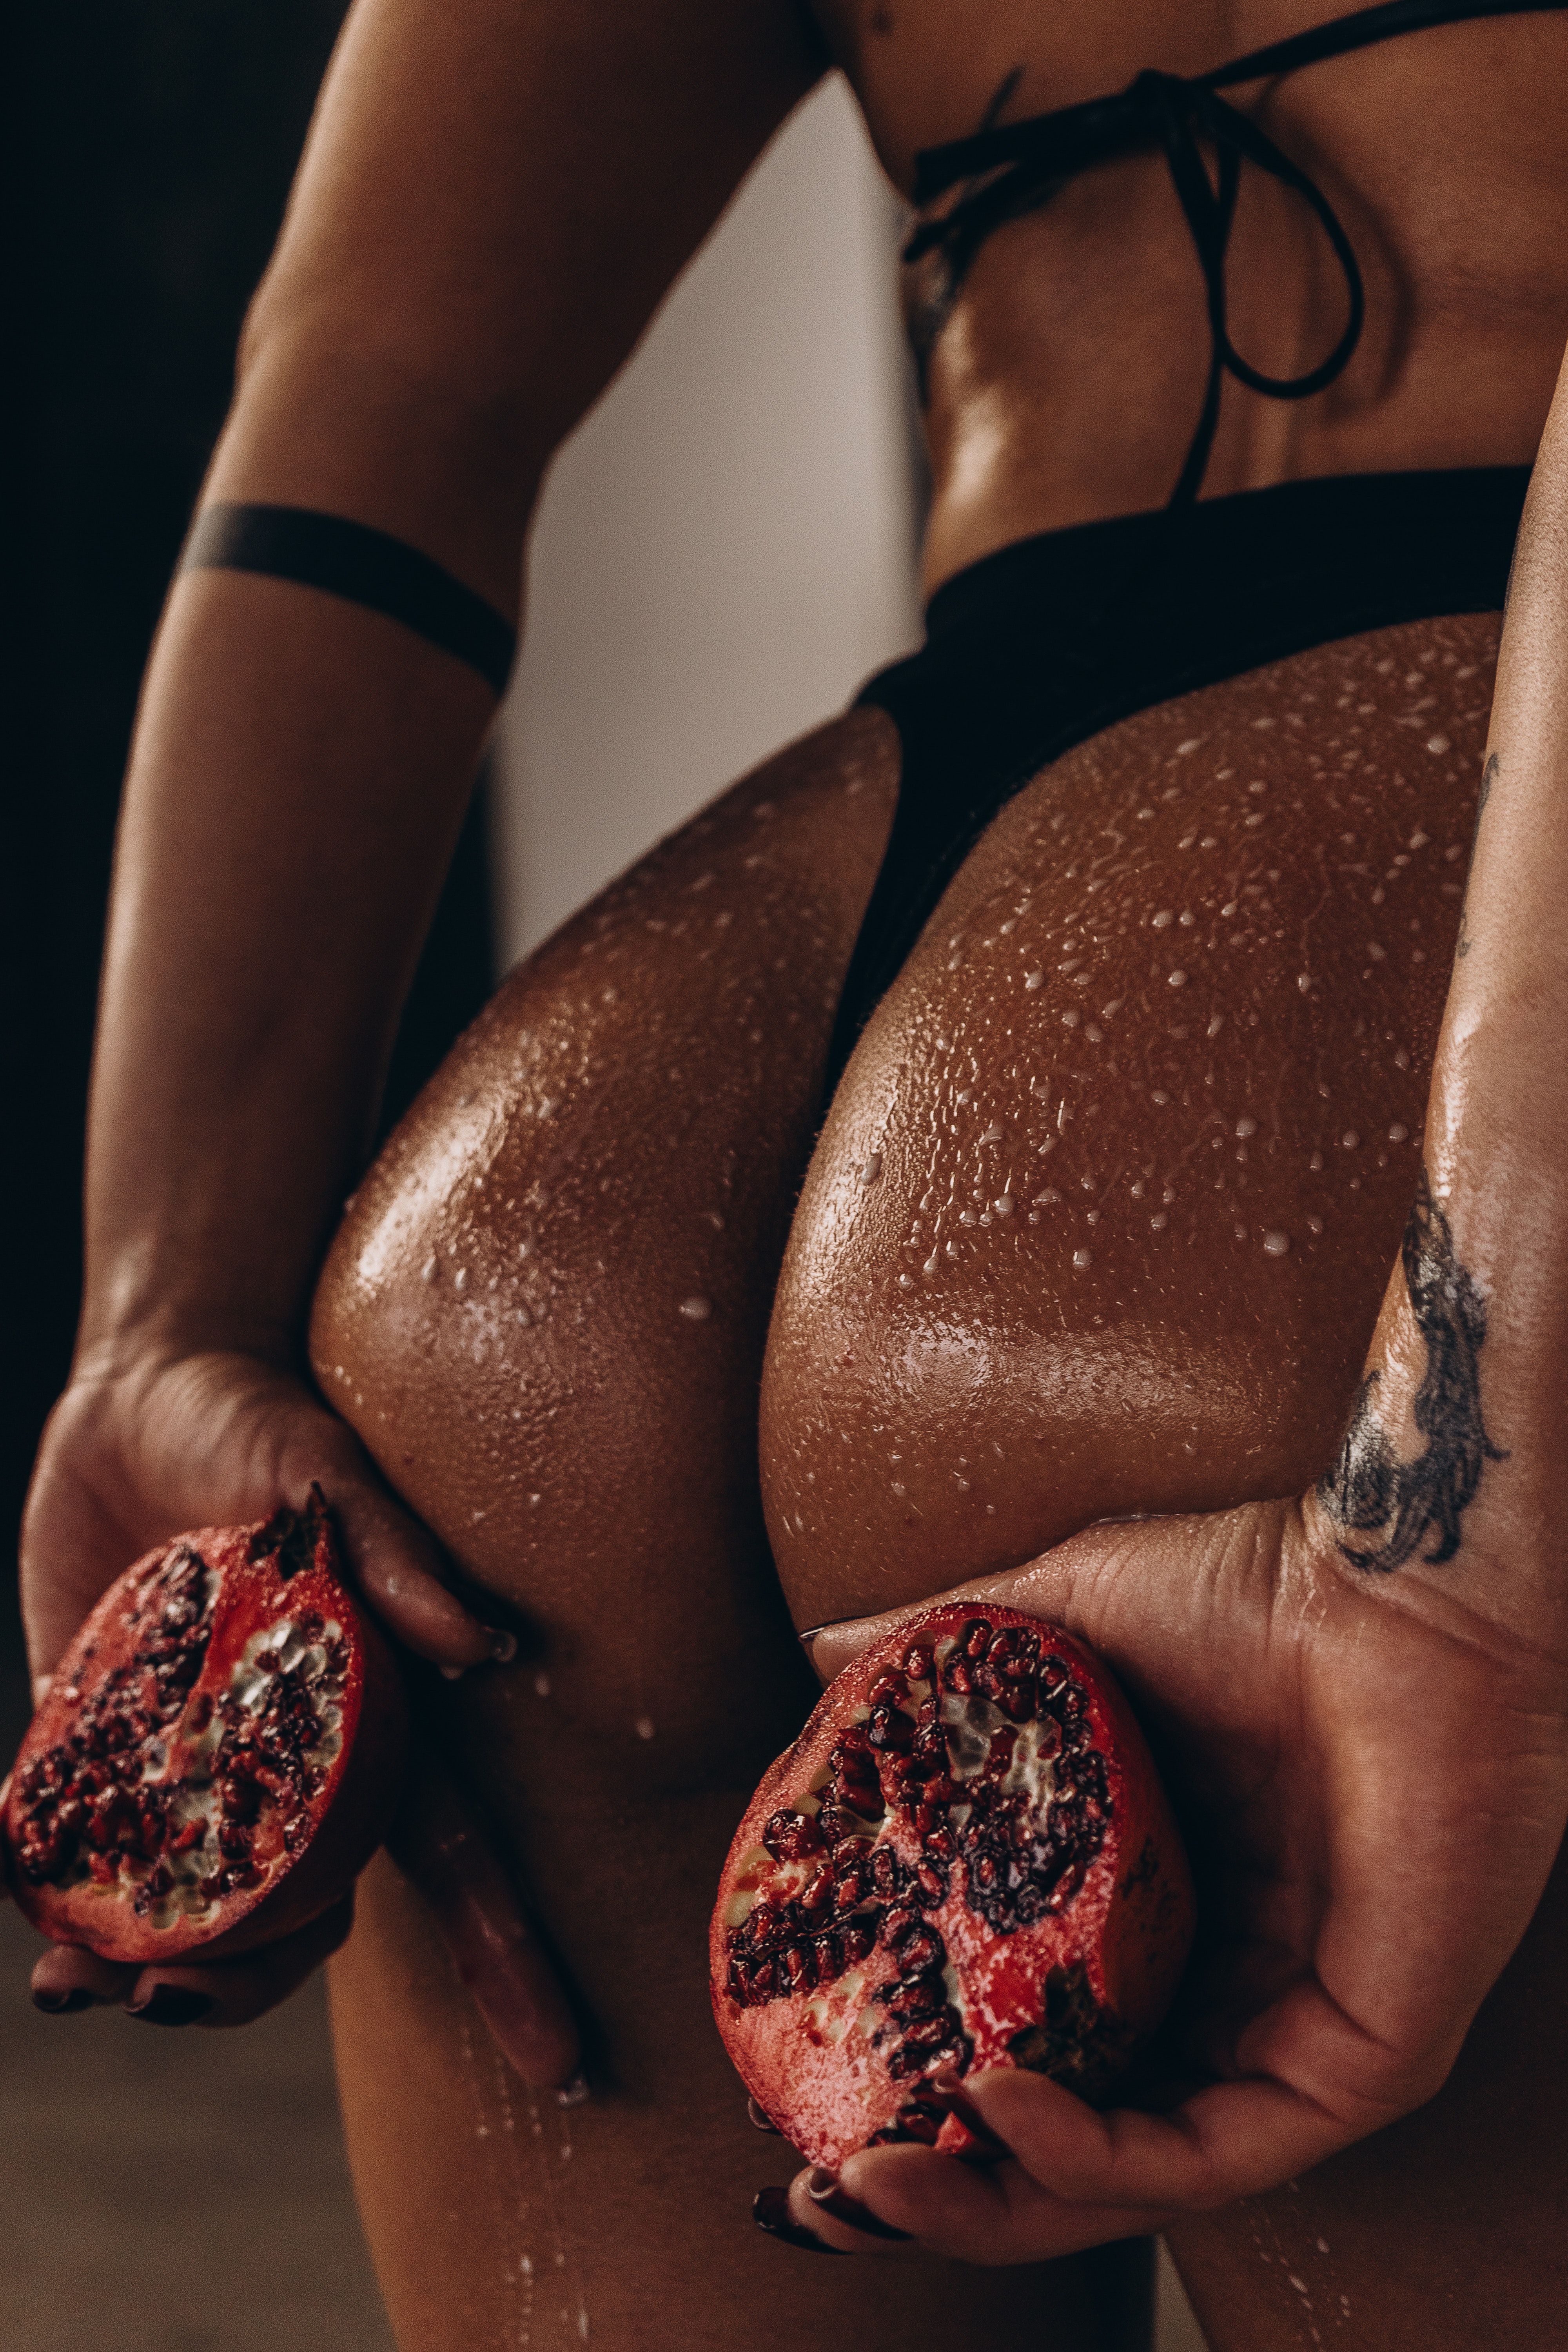
sexy, woman, joint, shoulder, neck, human body, flash photography, brassiere, waist, thigh, elbow, chest, finger, trunk, abdomen, swimwear, nail, undergarment, eyewear, tattoo, wrist, lingerie, human leg, jewellery, fashion accessory, pattern, temporary tattoo, art model, sunglasses, flesh, back, carmine, knee, bikini, swimsuit top, Barechested, metal, darkness, bracelet, still life photography